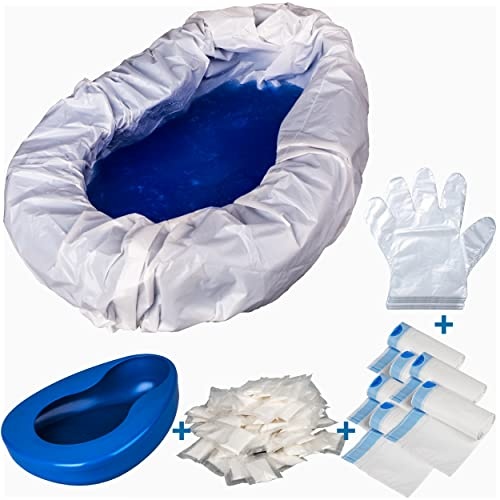
Bed Pan Set with 30 Degradable Absorbent Gel and 30 Disposable Liners, Bedpan with Liquid Waste Powder Gelling and Liners for Women, Elderly, Men and Females
Brand: MINIVON Features: CONVENIENT SET FOR BED-BOUND. - MINIVON bedpan is durable and heavy duty, includes 30 bed pan liners with absorbent liquid waste gelling and 60 gloves for a mess-free experience and help life easier. Ideal for caring bedridden, such as pregnant during pregnancy, after surgery or injury. DURABLE QUALITY. - Contoured bedpan is made of HIGH-QUALITY strong PP material, can supporting up to 260 pounds/120kg adults. Come with hospital quality and body-friendly design, anti-spill and splash-resistant bedpan for women and men designed with smooth edges and no burrs. easy to use and bring more bedside comfort for elderly females and males. 30 DISPOSABLE BEDPAN LINERS. - MINIVON liners made with Medical Grade HDPE Plastic fit all fracture and standard bed pans, bedside toilet and car toilet for adults or senior family members. Easily remove the bed pan bag with the deodorizing powder eco gel by pulling on the strings with no drips leaks, and easy to dispose of. 30 Packets Degradable Powder of Poo. - Each liner includes bedpan chemicals which Absorbes up to 35 oz /1000ml liquid into a gel and REDUCING ODORS, effectively eliminating splashes. Absorbent Gel powder will help more for caregivers, family care and self care. BEST VALUE PACK. - 1 Bedpan, 30 bed pan liners bags, 30 eco gel deodorizing eco gel powder (use as absorbent pads, and better absorption than absorbent pads), and 60 gloves. We stand behind all of our high quality products, help you make personal care easier and mess-free. Our bedpan designed with removable lid for easy to empty and clean when without using disposable liner bag. Details: Bed Pan Set with 30 Degradable Absorbent Gel and 30 Disposable Liners, Bedpan with Liquid Waste Powder Gelling and Liners for Women, Elderly, Men and Females Package Dimensions: 13.3 x 10.6 x 3.4 inches
Brand: MINIVON
Category: Health & Beauty > Health Care > Bed Pans